Brilliant Pebbles

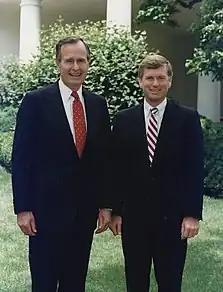
Bush and Quayle remained vocal supporters of the program as the strategic outlook changed with the ending of the Cold War.

George H. W. Bush became president in 1989, as the Cold War was coming to an end. He immediately ordered a review of all ongoing strategic programs. This led to the June 1989 National Security Directive 14, continuing the SDI program on the basis of the SDS. Meanwhile, Abrahamson's tenure at the helm of SDIO came to an end. He wrote an end-of-term report stating that Brilliant Pebbles should be aggressively pursued and that tests could be carried out within two years for a system deployment in five years at a total cost of $25 billion. Bush and Vice President Dan Quayle were vocal supporters of the Pebbles concept in the press; Quayle noted its low cost and light weight and stated that "it could revolutionize much of our thinking about strategic defense".